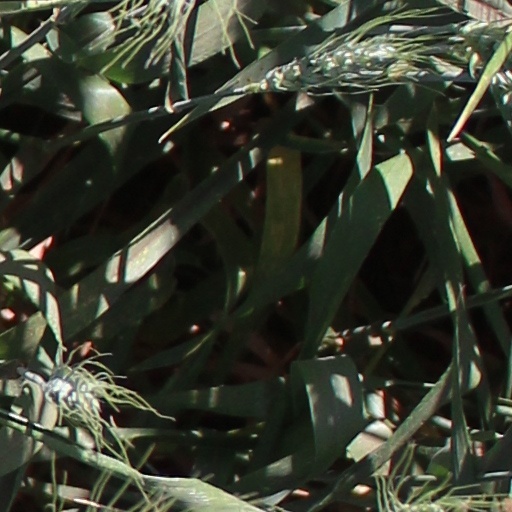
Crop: wheat